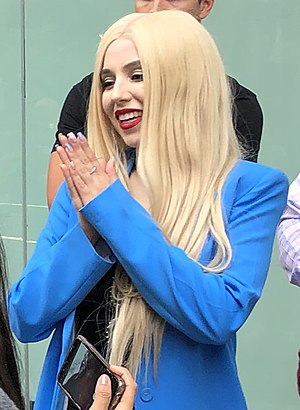
Ava Max
"Amanda Ava Koci kendt professionelt som Ava Max er en amerikansk sanger og sangskriver født i Wisconsin til albanske forældre fra Tirana og Sarandë. I en alder af 8 flyttede hun med sin familie til Virginia. Hun konkurrerede i adskillige sangkonkurrencer inden hun gik på gymnasiet. I en alder af 14 flyttede hun med sin mor til Los Angeles og forfulgte en karriere inden for musik. Hun fandt, at byen var ""overvældende"". Et år senere vendte hun tilbage til Virginia. Hun sagde, at hun var taknemmelig for tilbagevenden, fordi det muliggjorde ""en normal barndom"". I en alder af 17 flyttede hun tilbage til Los Angeles.